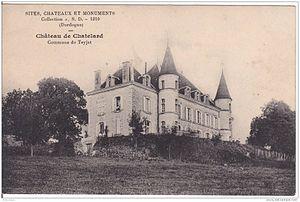
Chateau du Chatelard (Teyjat-Dordogne)
La famille Pabot du Chatelard est une ancienne famille notable française et noble pour certaines branches.